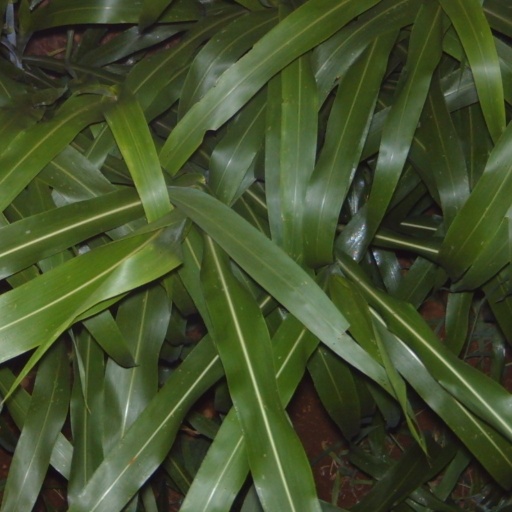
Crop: sorghum